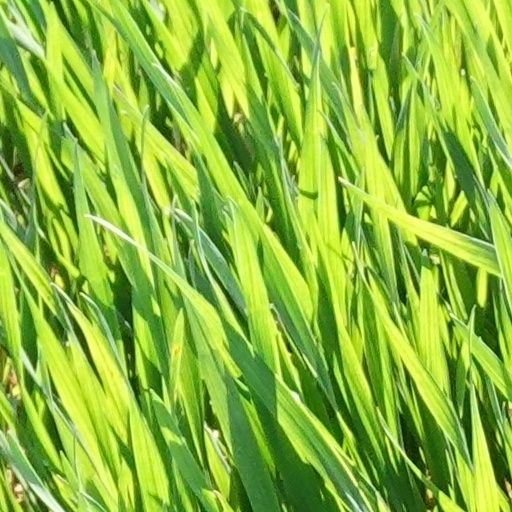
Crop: wheat